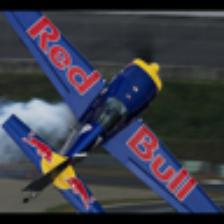
Label: NonHuman